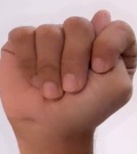
ASL sign: T